Jack Conway (politician)

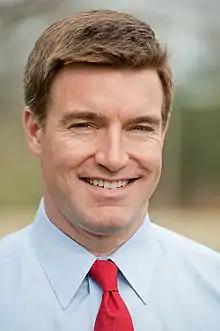
Conway in 2010

John William Conway (born July 5, 1969) is an American lawyer and politician who served as the 49th attorney general of Kentucky from January 7, 2008, to January 4, 2016. Prior to his election as attorney general, he was the Democratic nominee for in the 2002 elections, narrowly losing to Republican incumbent Anne Northup.